Second Church of Christ, Scientist (Long Beach, California)

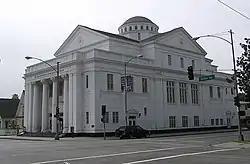

The former Second Church of Christ, Scientist, located at 655 Cedar Avenue, in Long Beach, California, is an historic structure that on April 1, 2005, was added to the National Register of Historic Places. It is now the Second Samoan Church.